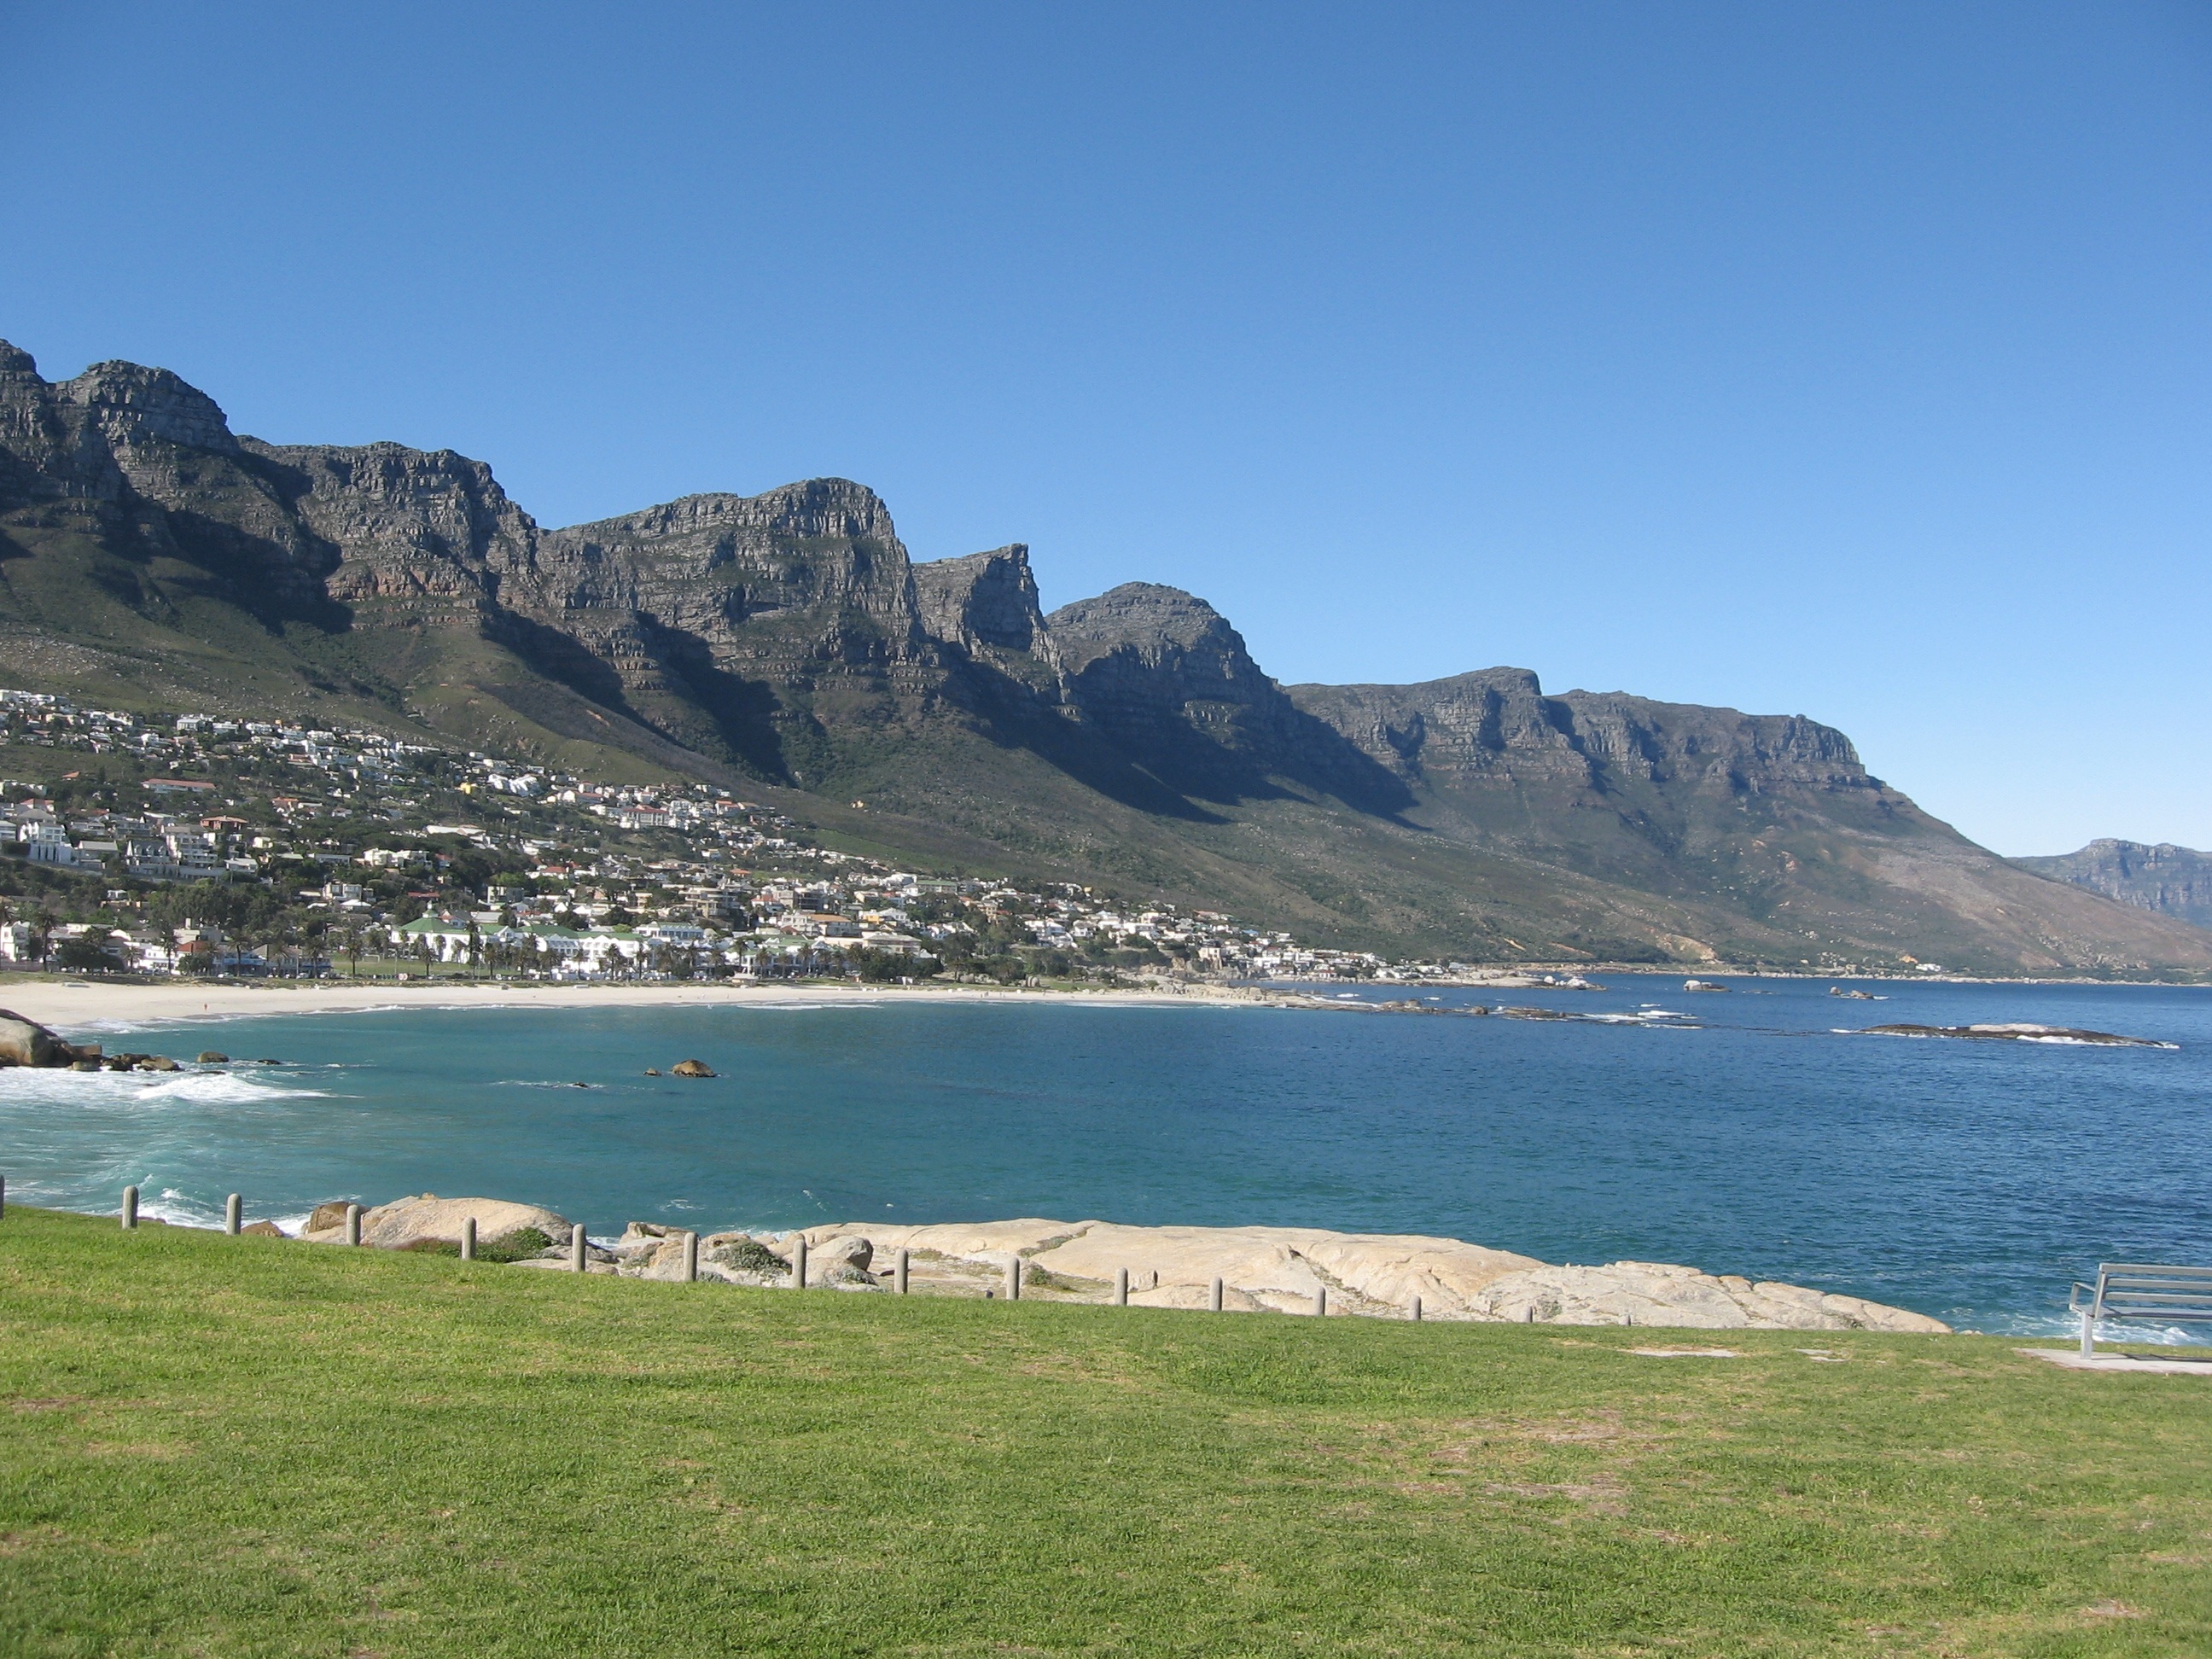
beach, sea, coast, ocean, mountain, shore, lake, mountain range, travel, cliff, cove, bay, reservoir, terrain, body of water, loch, cape, south africa, landform, cape town